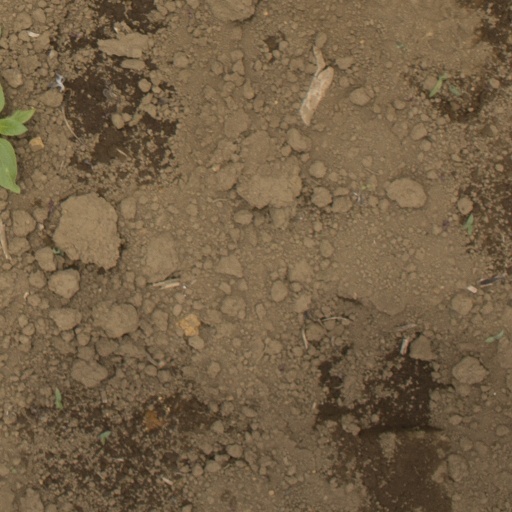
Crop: Jerusalem artichoke